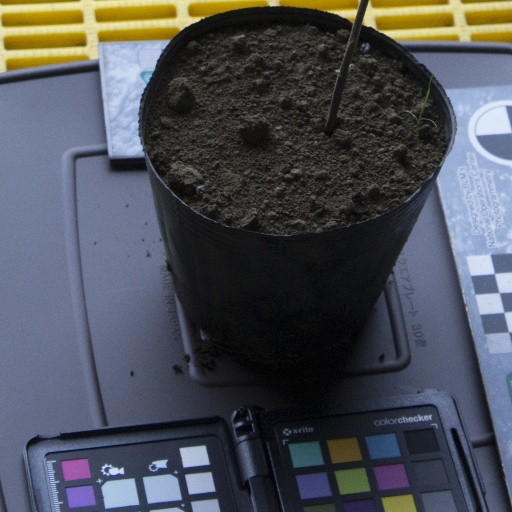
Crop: soybean